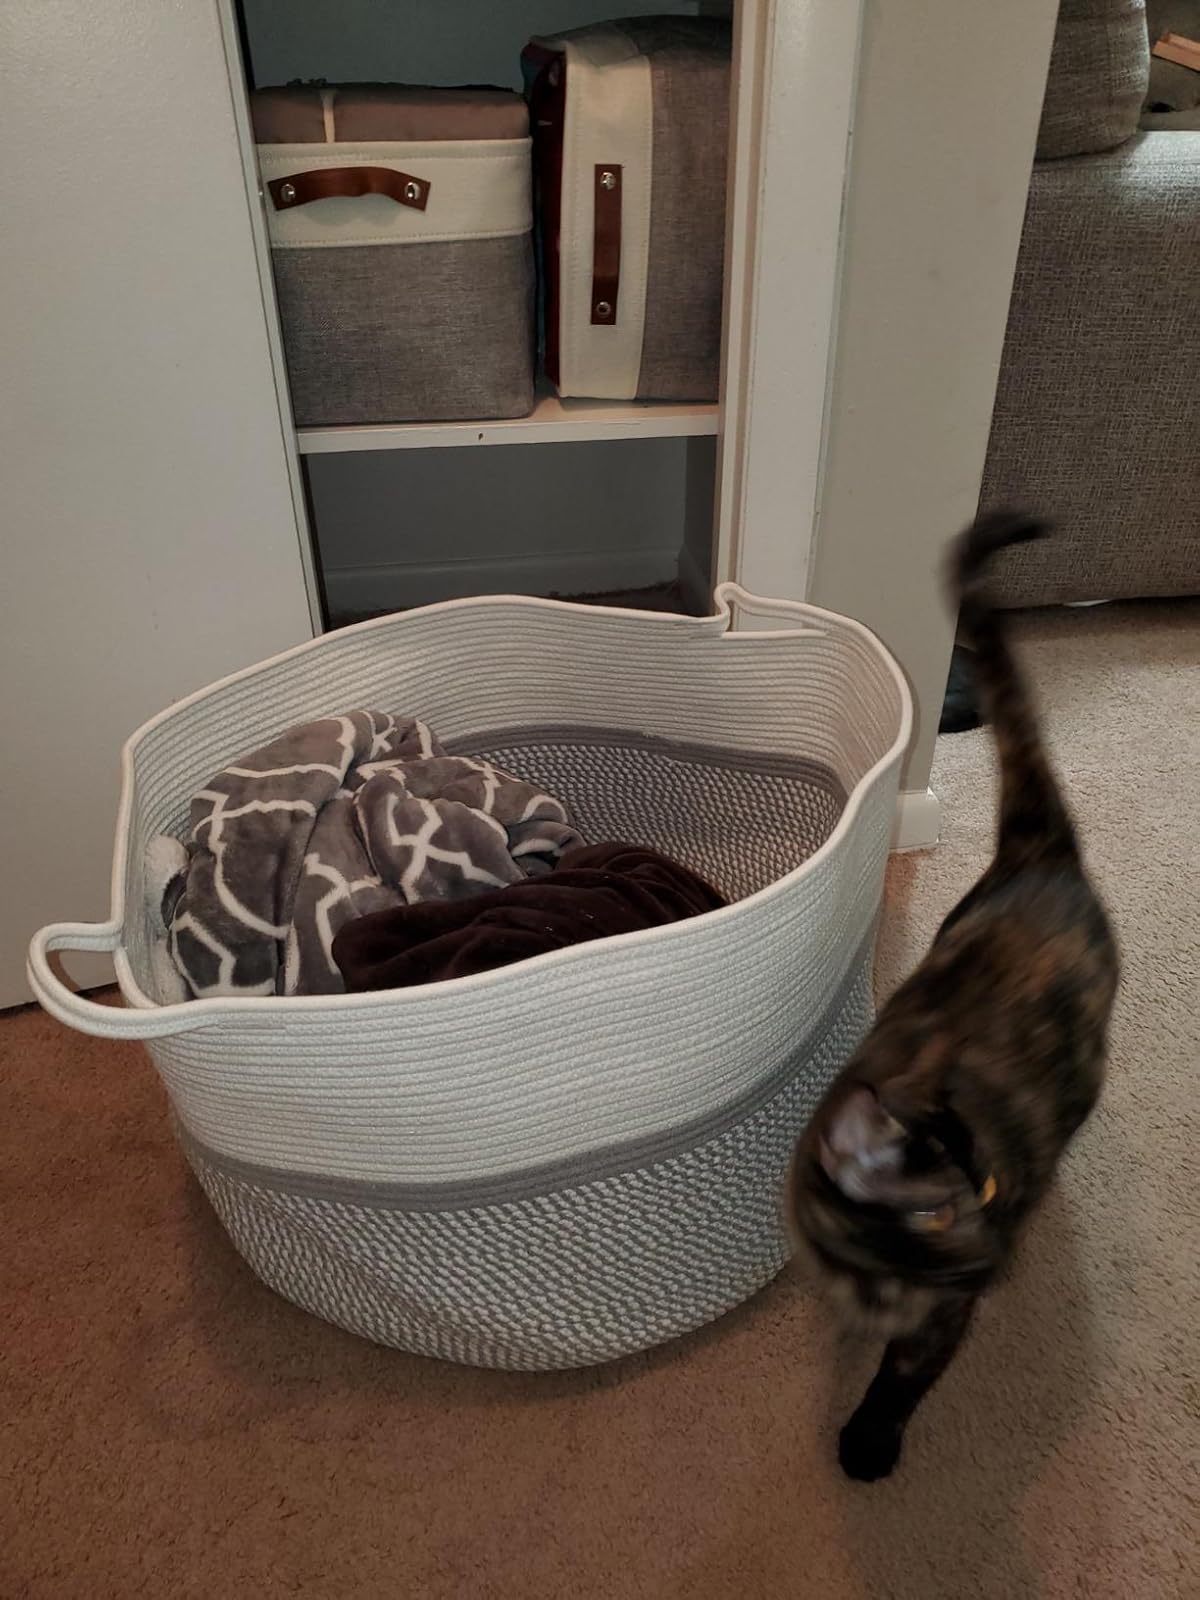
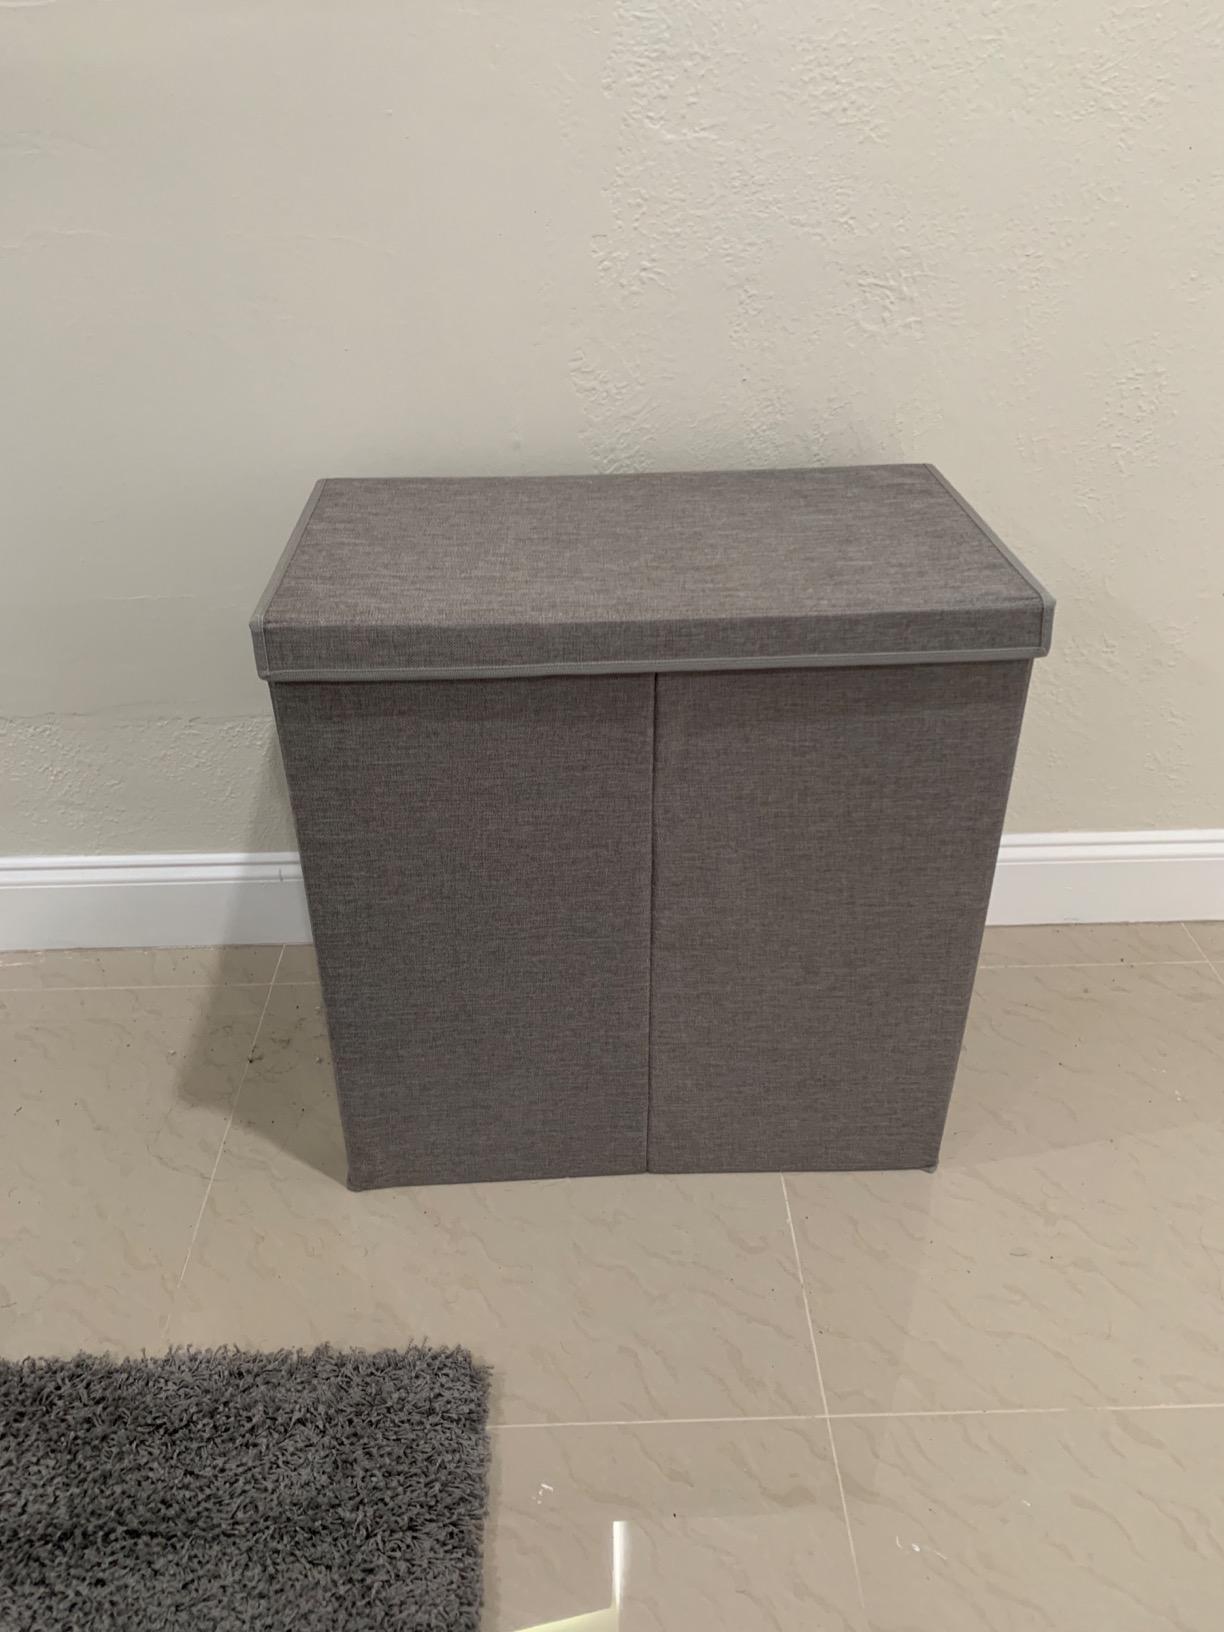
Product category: items_hamper
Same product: no